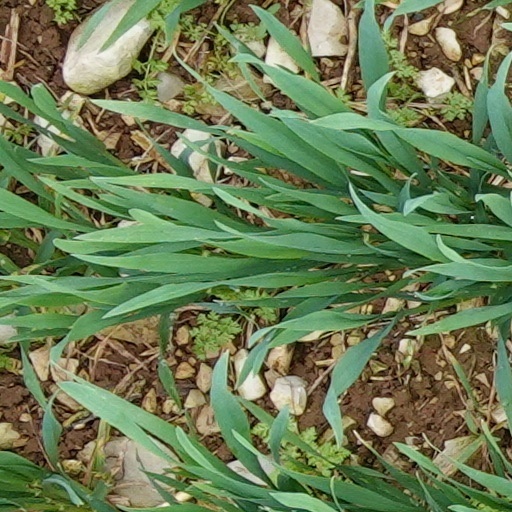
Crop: wheat